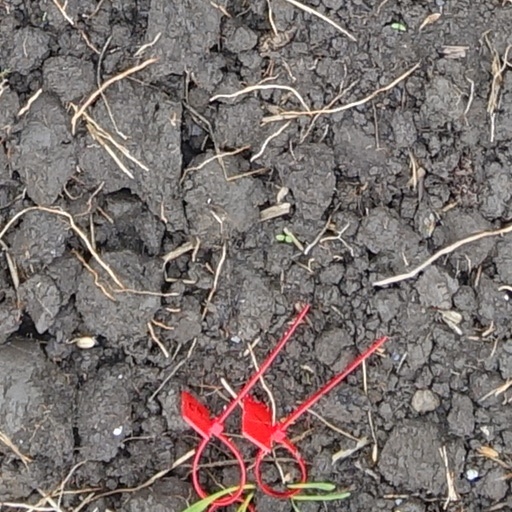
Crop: wheat